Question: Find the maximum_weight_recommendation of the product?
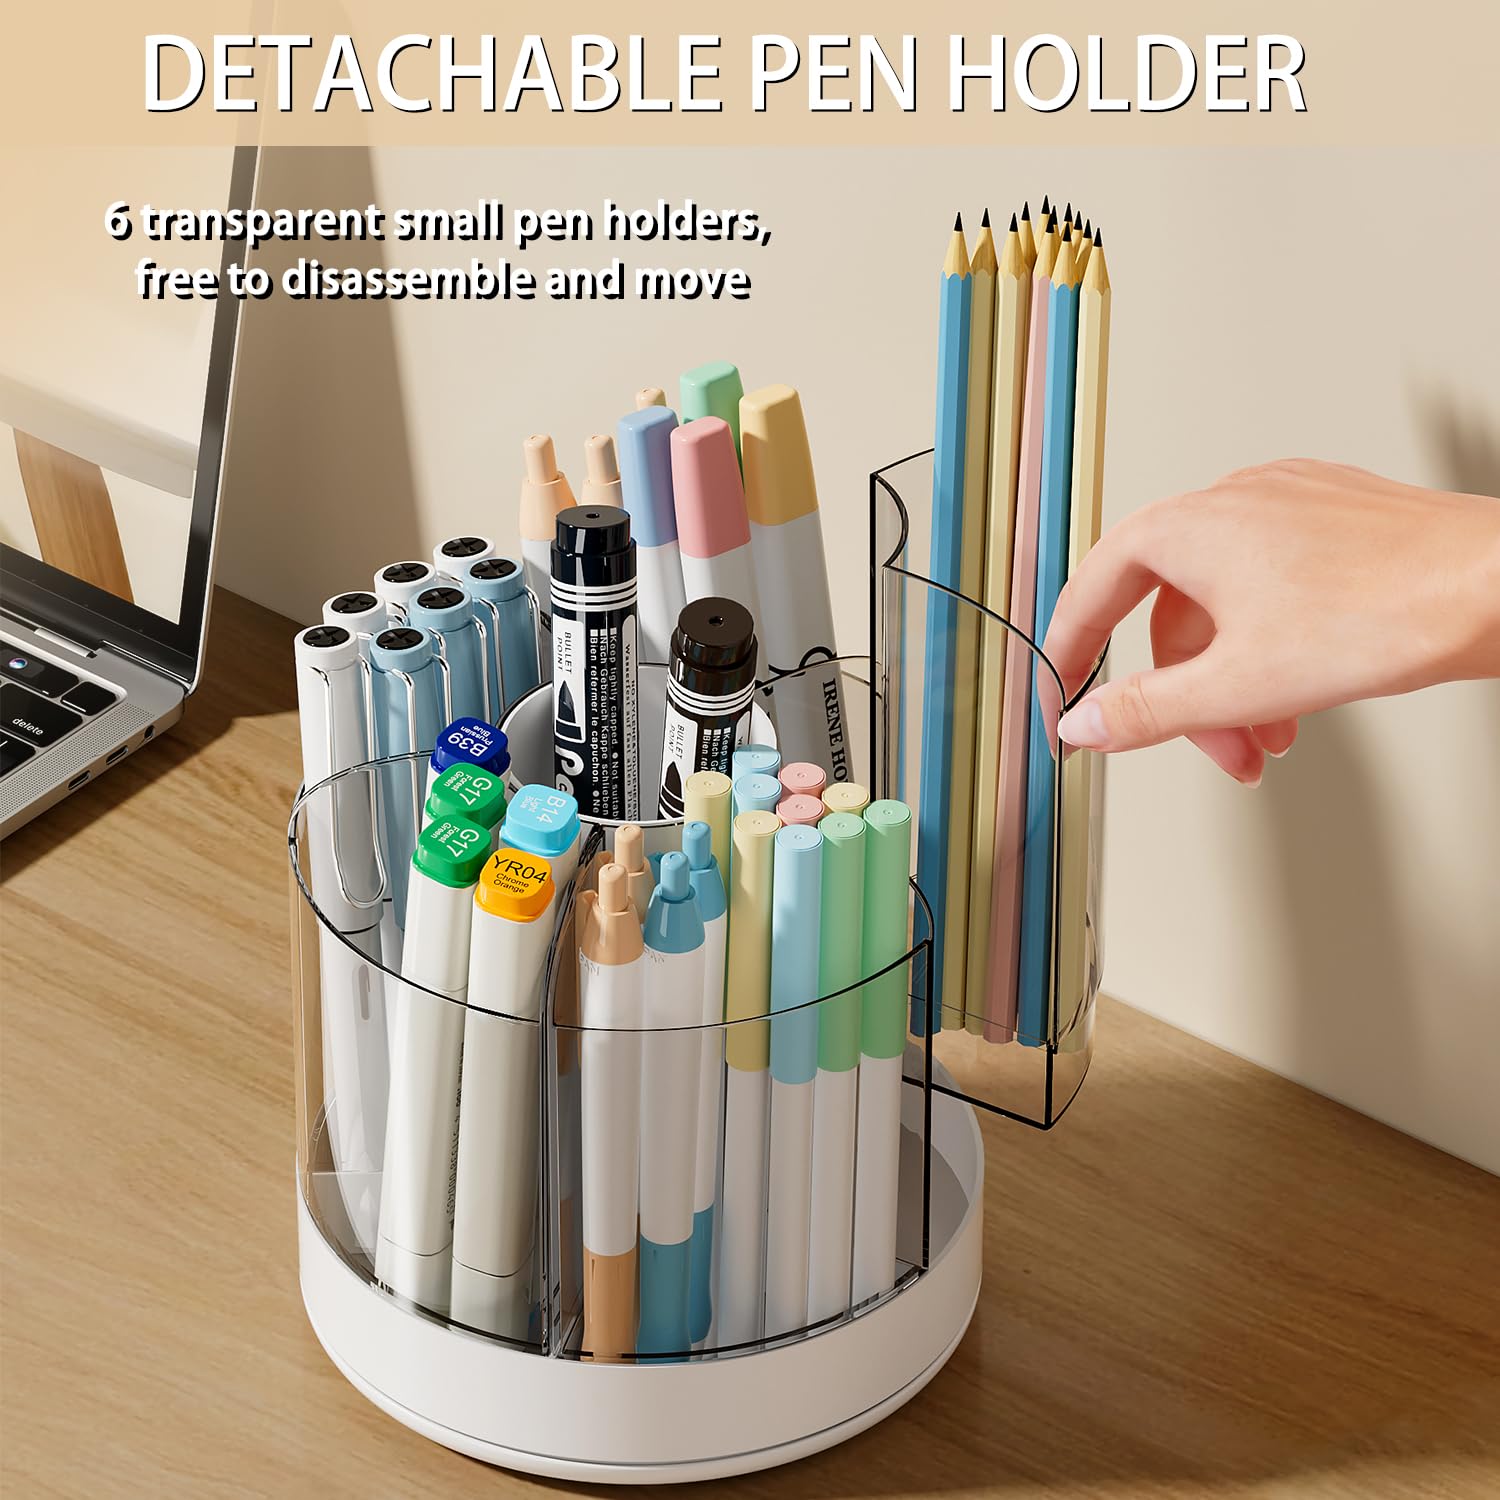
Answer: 17.0 gram